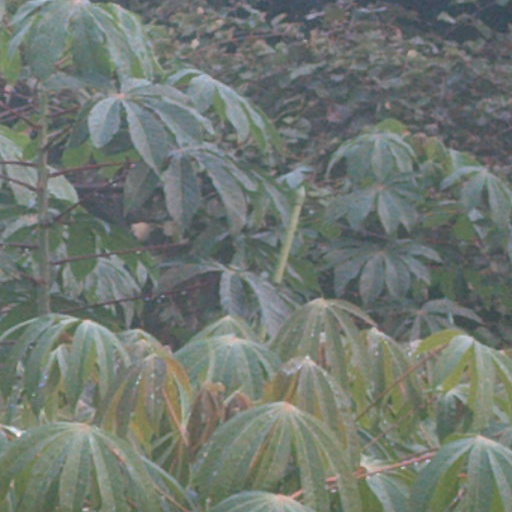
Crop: cassava